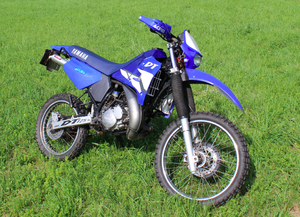
La Yamaha 125 DT est une motocyclette de type trail, fabriqué par le constructeur Yamaha.